WWE Breaking Point

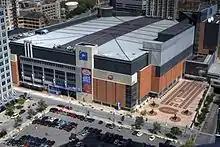
The event was held at the Bell Centre in Montreal, Quebec, Canada.

In May 2009, World Wrestling Entertainment (WWE) ran a poll on their website in which fans could vote on the name for that year's September pay-per-view (PPV), which would replace the company's previously annual September event, Unforgiven. Breaking Point was chosen over Submission Sunday, Total Submission, and Submit & Quit, and the concept was that each main event match would be contested under submission rules. The event was scheduled to be held on September 13, 2009, at the Bell Centre in Montreal, Quebec, Canada and featured wrestlers from the Raw, SmackDown, and ECW brands. Tickets went on sale on July 11.